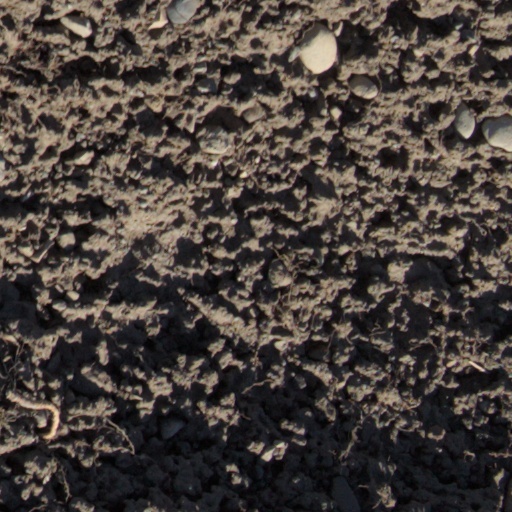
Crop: wheat